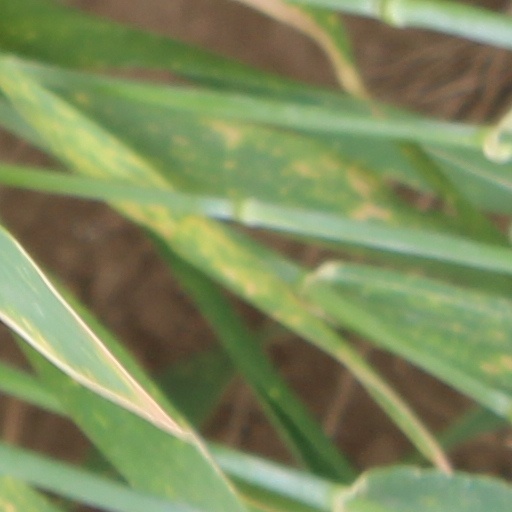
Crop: wheat